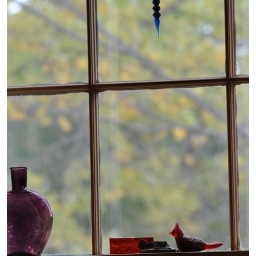
glass in autumn window